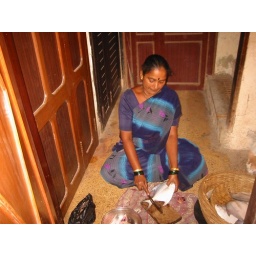
This fish lady comes door to door to deliver fish. She is sitting in the hallway of the apartment building.